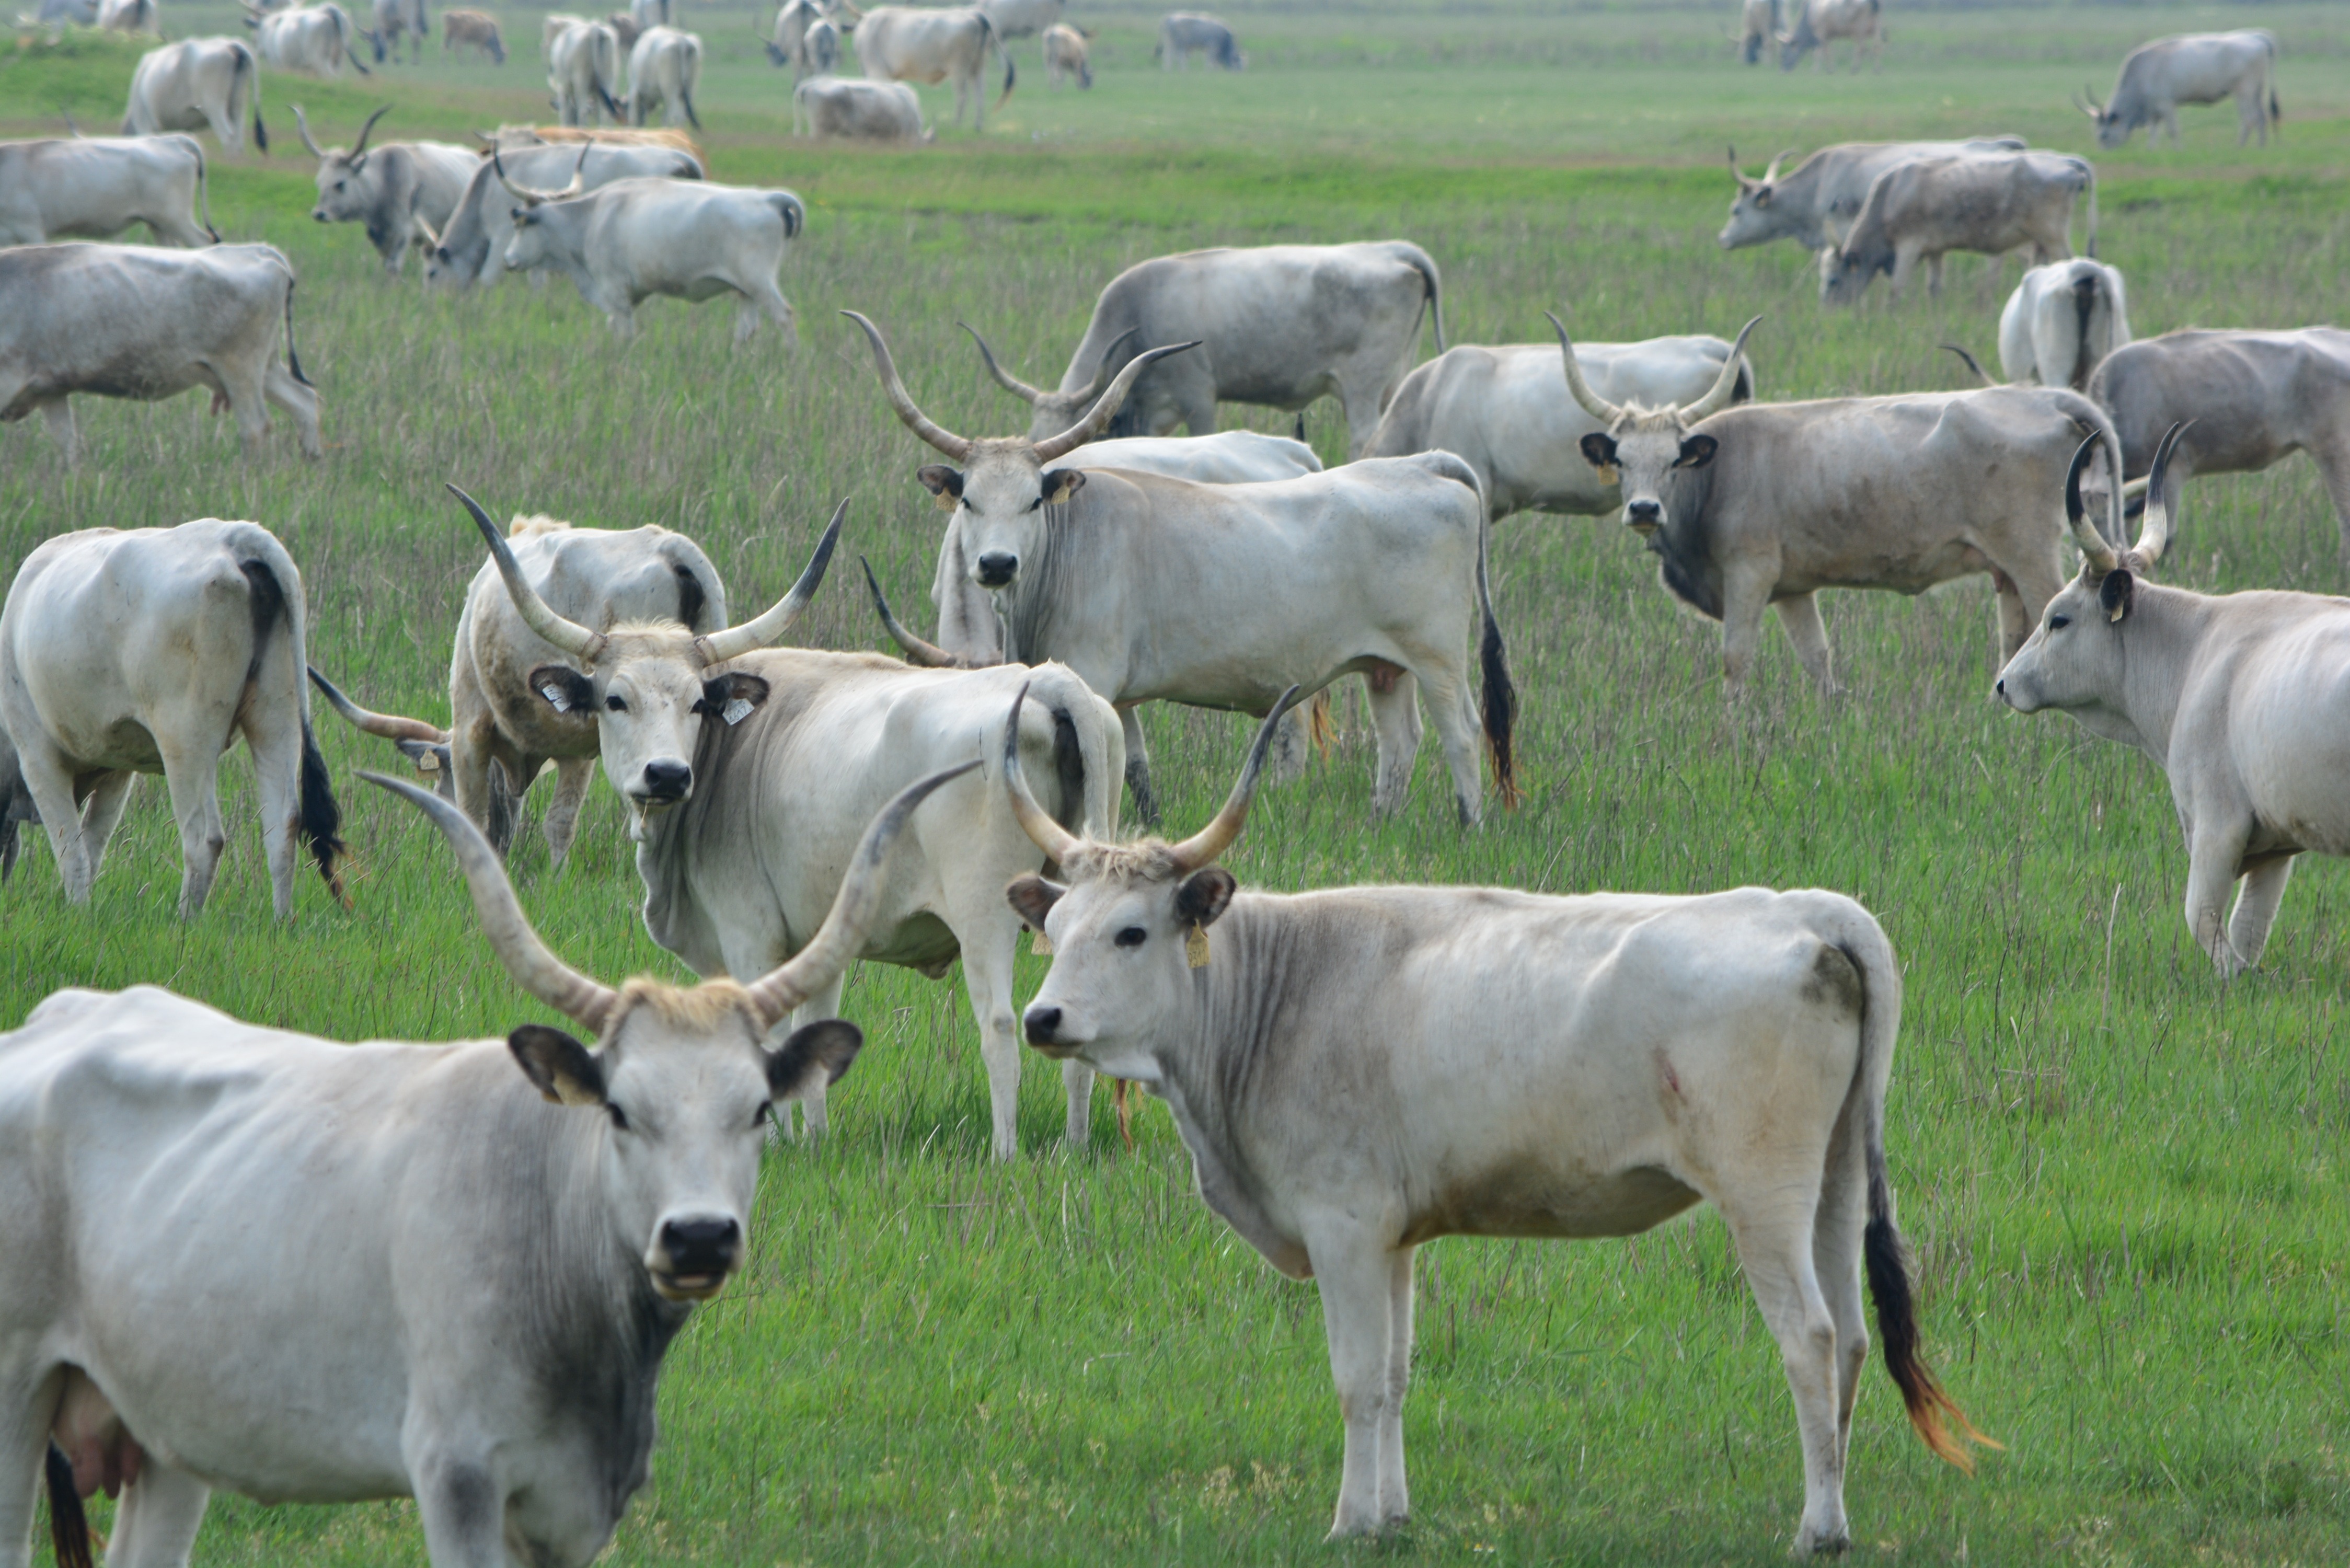
meadow, herd, pasture, grazing, mammal, fauna, vertebrate, hungarian grey cattle, cattle like mammal, cow goat family, robert gulya, cumania